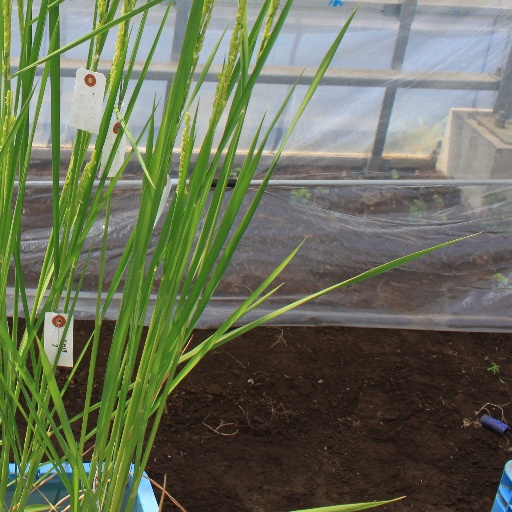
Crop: rice